Pure Country 2: The Gift

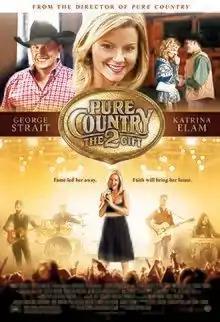
Theatrical release poster

Pure Country 2: The Gift is a 2010 American musical Western film directed by Christopher Cain. It is the second film in the Pure Country trilogy, and stars country music artist Katrina Elam. The film was released in the United States on October 15, 2010.